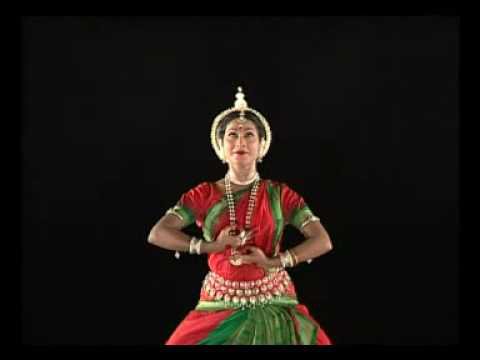
Dance form: odissi